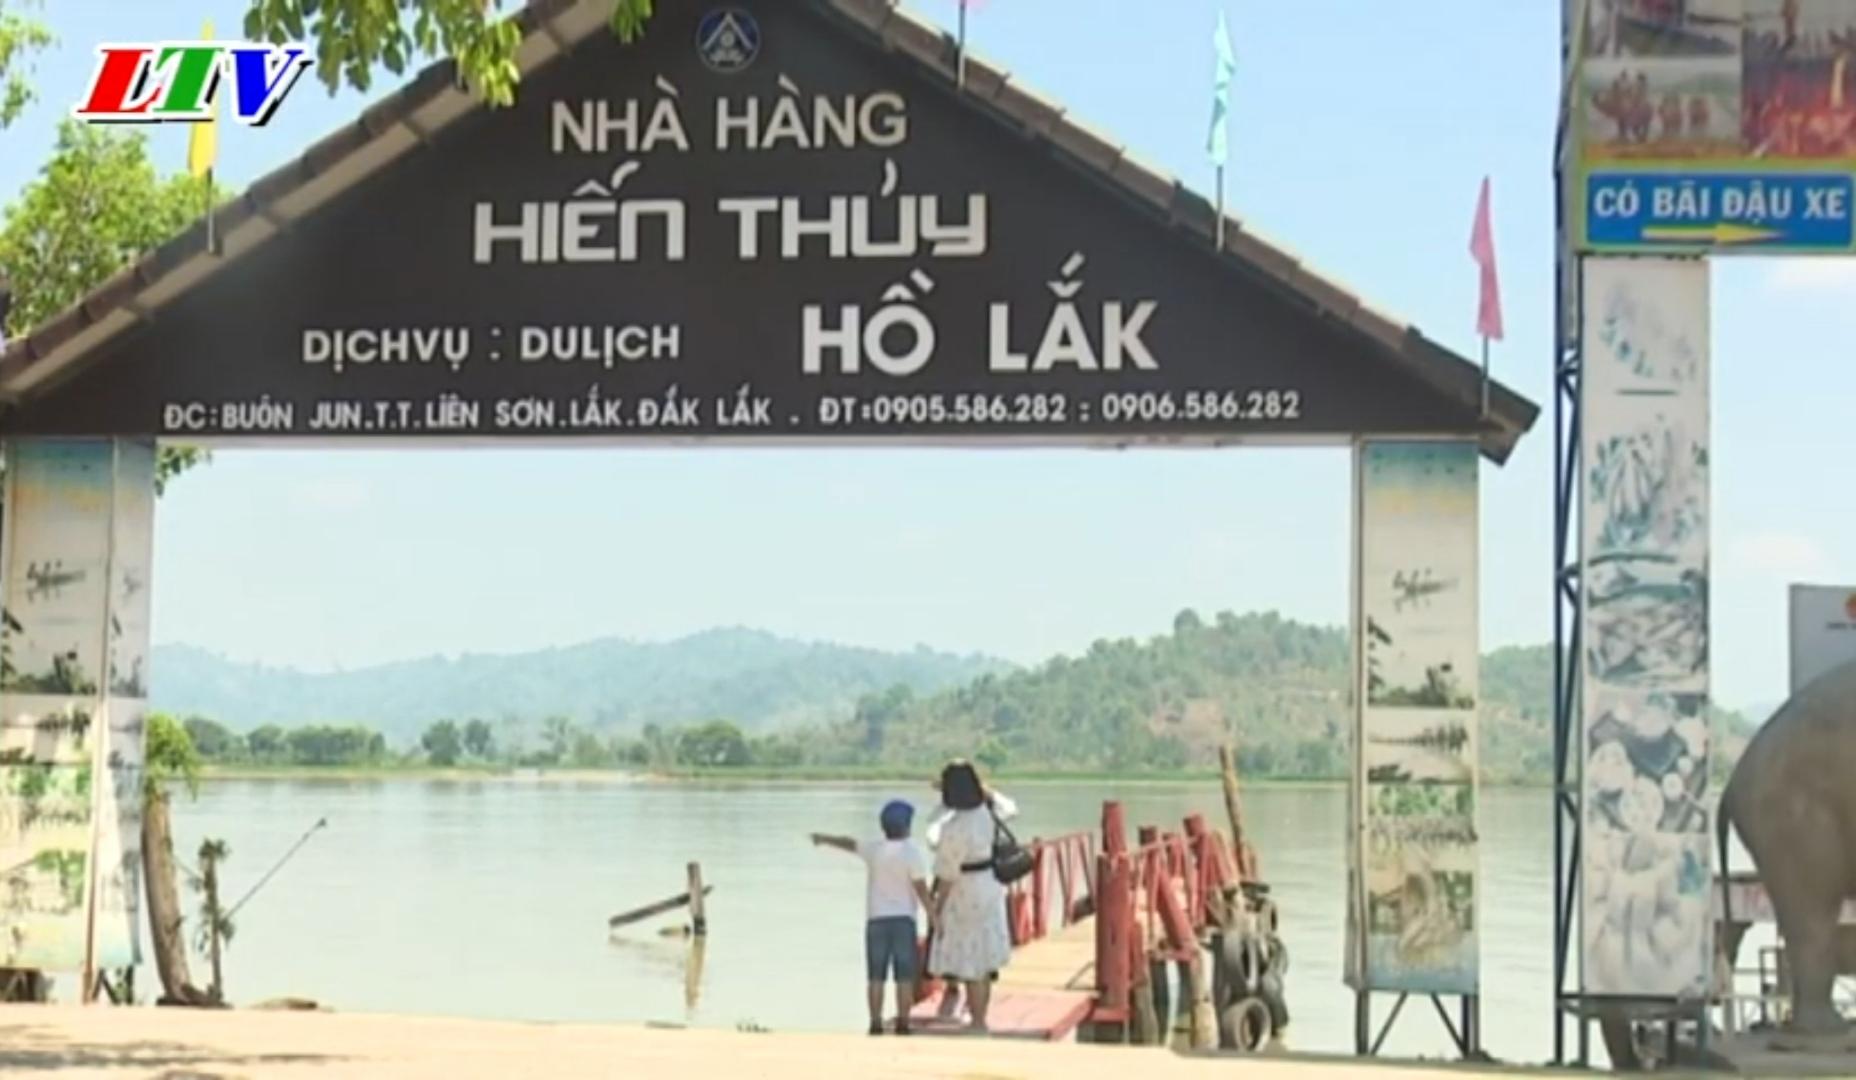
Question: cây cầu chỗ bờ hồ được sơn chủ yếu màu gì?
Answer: màu đỏ